Growlanser II: The Sense of Justice

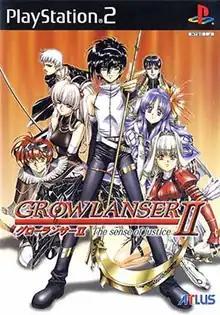

Growlanser II: The Sense of Justice is the second game of the "Growlanser" series of video games developed by Career Soft. It is the first game of the series to be a tactical role-playing game, but maintains several features from the first game, such as branching storylines and multiple endings. The series is often likened to the dating sim genre, as the player character will often be paired with a single NPC. As a direct sequel to the first "Growlanser", nearly all of the characters seen in the first game make a returning appearance as both playable and non-playable characters.